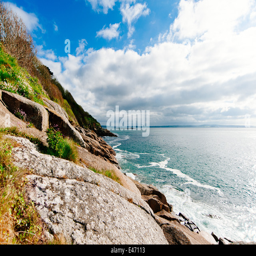
view from the path on the south coast